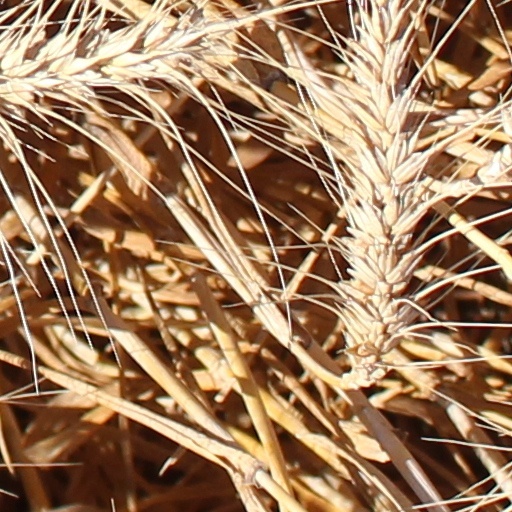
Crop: wheat